Milk delivery

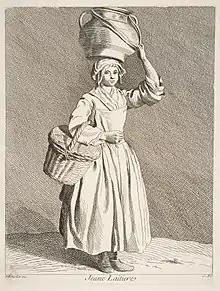
16th century milk transport with churn and basket

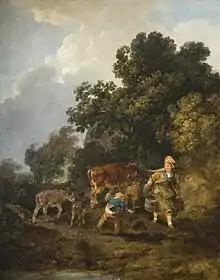
18th century milkmaid travelling with yoke and carrying pails, Philip James de Loutherbourg

In some countries, when a lack of good refrigeration meant that milk would quickly spoil, milk was delivered to houses daily. Before milk bottles were available, milkmen took churns on their rounds and filled the customers' jugs by dipping a measure into the churn. Due to improved packaging and the spread of refrigerators in private homes, the need for milk delivery decreased from the latter part of the twentieth century. These advances contributed to the decline or loss of services in many localities, from deliveries daily to just three days a week or less in others.